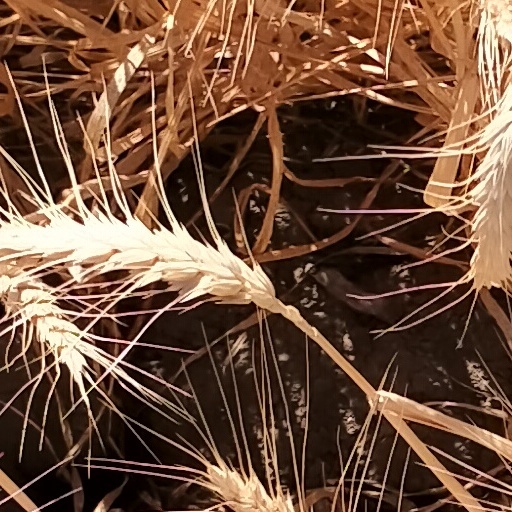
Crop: wheat